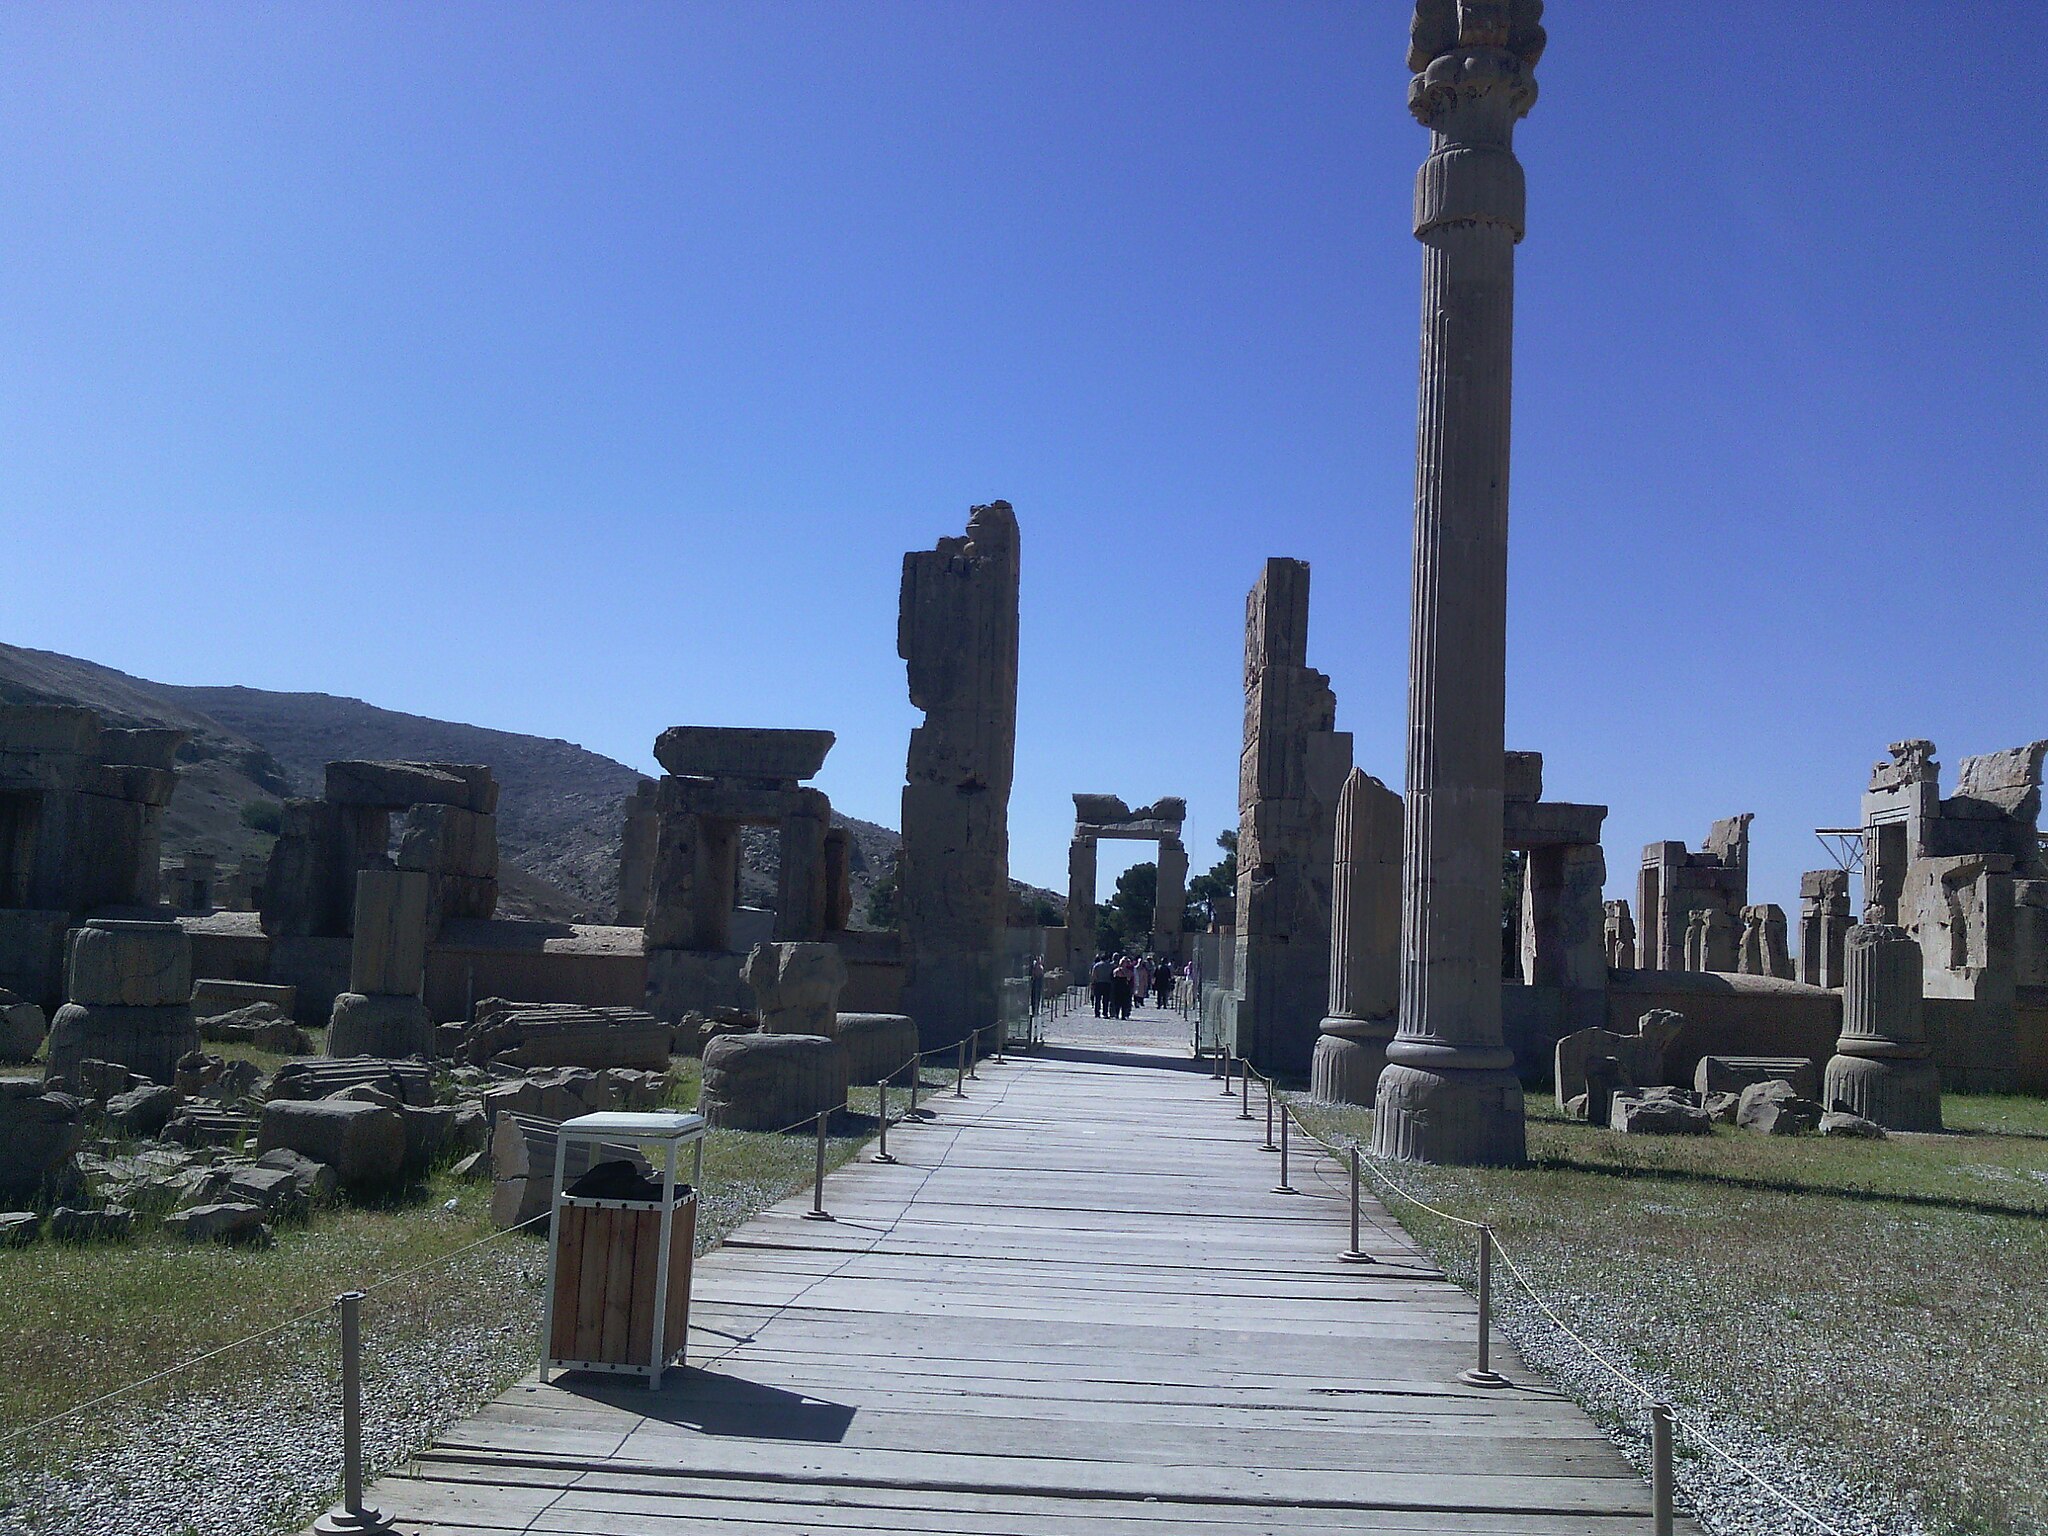
Title: Ancient perepolis(2)
Date: 2018-04-20 10:08:33
Categories: Hall of hundred columns, Images from Wiki Loves Monuments 2018, Self-published work, Cultural heritage monuments in Iran with known IDs, Uploaded via Campaign:wlm-ir, Images from Wiki Loves Monuments in Marvdasht, Iran photographs taken on 2018-04-20, Images from Wiki Loves Monuments 2018 in Iran